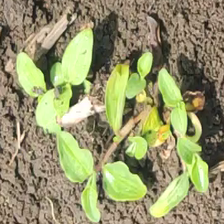
Weed species: Kena_(Commplina_benghalensio)